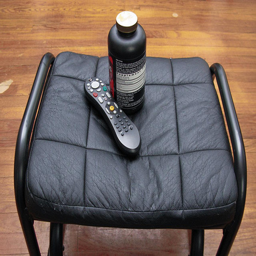
Black seat with TV remote control and a brown bottle.
A black leather stool has a remote control on it.
A supplement container and remote on a stool.
A black padded stool with a bottle and a remote control resting on the cushion.
A remove control and bottle sit on a foot stool.